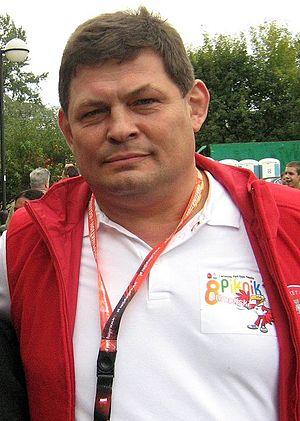
Roman Bierła est un lutteur polonais spécialiste de la lutte gréco-romaine né le 21 mars 1957 à Katowice.